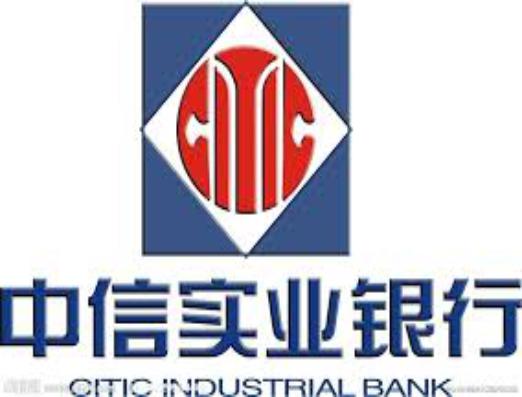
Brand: citic
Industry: Others